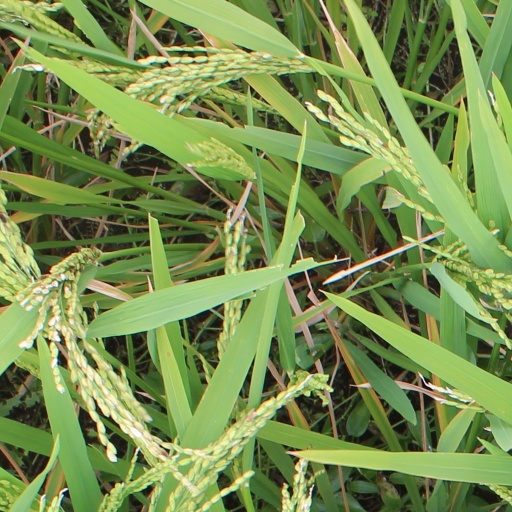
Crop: rice